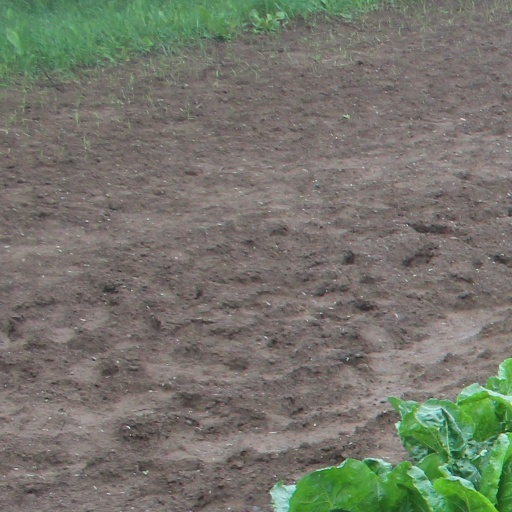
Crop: sugar beet